Kertész (crater)

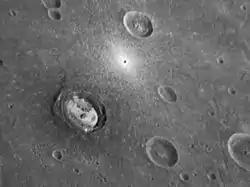
Kertész is the big crater with bright floor and dark halo.

Located in the western edge of Mercury's giant Caloris basin, Kertész crater (named in 2008 for André Kertész, a Hungarian-born American photographer) has some unusual, bright material located on its floor. Sander crater, located in the northwestern edge of Caloris basin, also shows bright material on its floor. Just northeast of Kertész a small crater has very bright rays and ejecta, indicating that the crater is young.